Siegfried Immerselbe atsijaunina

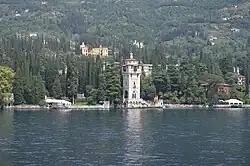
The town of Gardone Riviera is likely the inspiration for the location of the sanatorium

The book was translated into English in 1965 by Albinas Baranauskas and published in New York. A play based on the novel was staged in Lithuania in 2019. The novel was republished in Lithuanian in the same year.